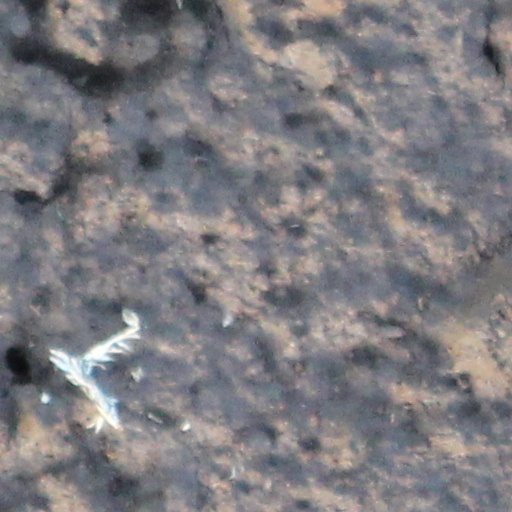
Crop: wheat